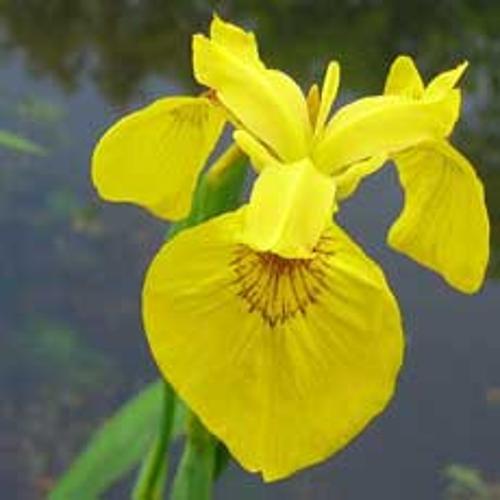
Label: yellow iris